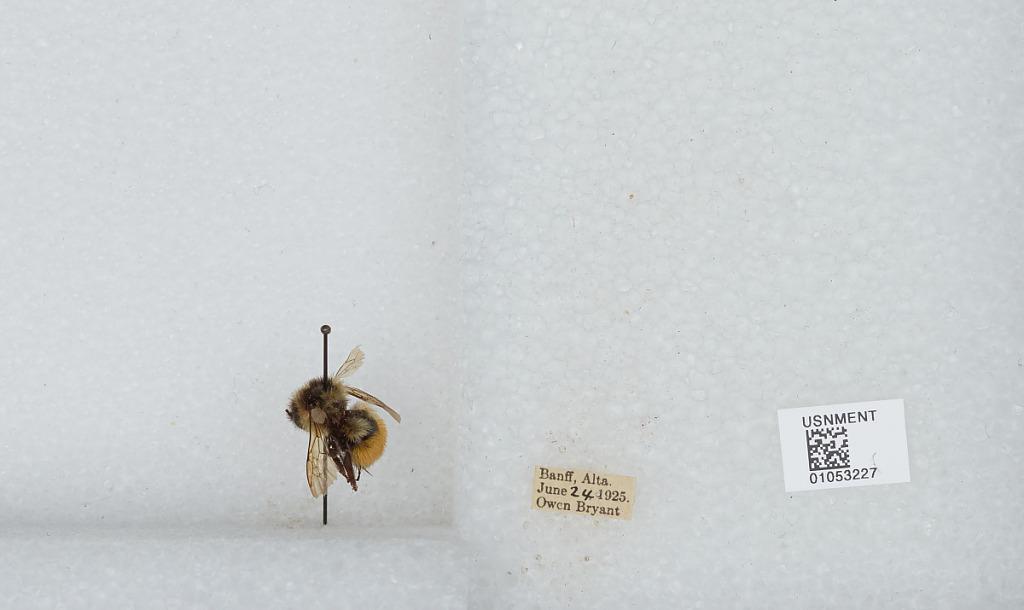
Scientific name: Bombus sp.
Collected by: O. Bryant
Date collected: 1925-6-24
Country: Canada
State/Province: Alberta
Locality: Banff
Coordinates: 51.1781, -115.572